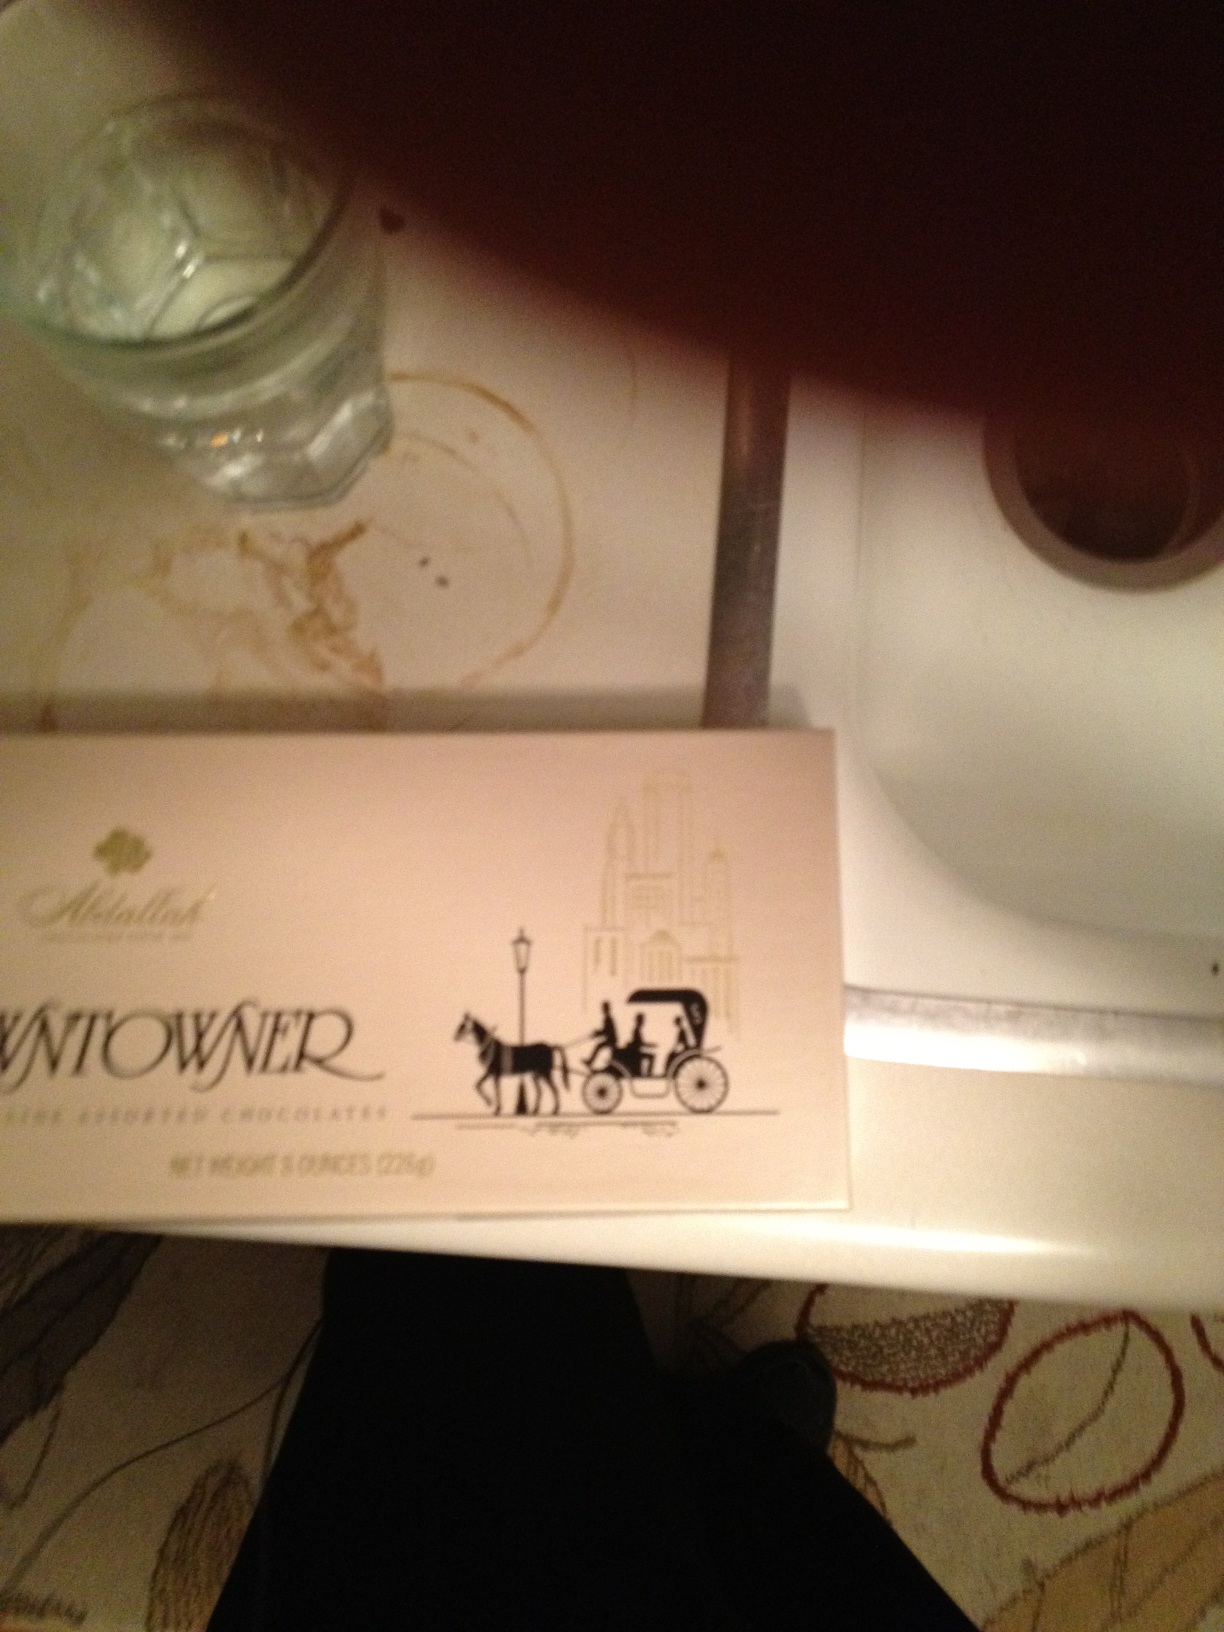Question: What's the name of this packet of chocolates?
Answer: unanswerable